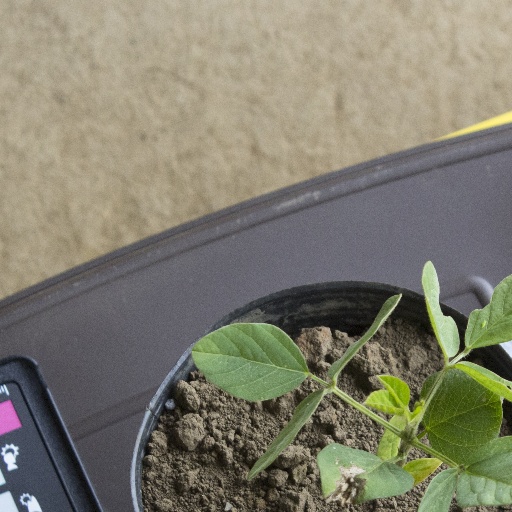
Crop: soybean